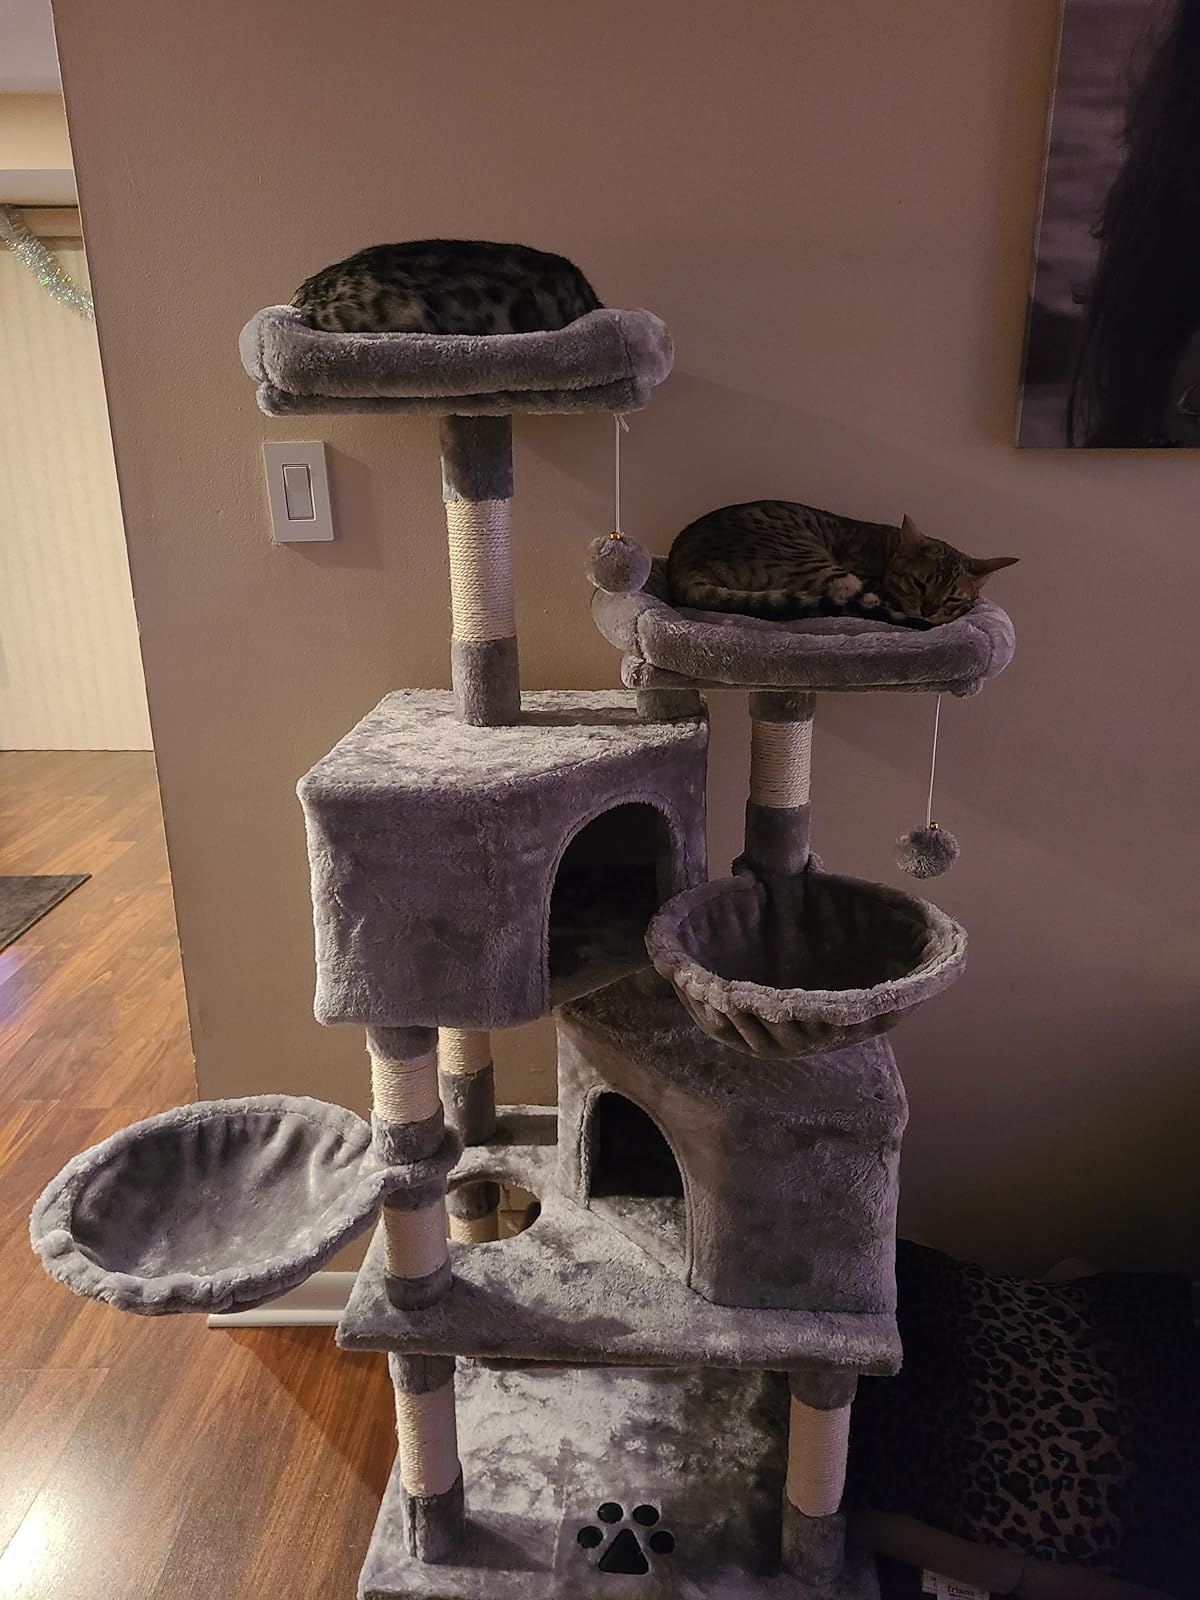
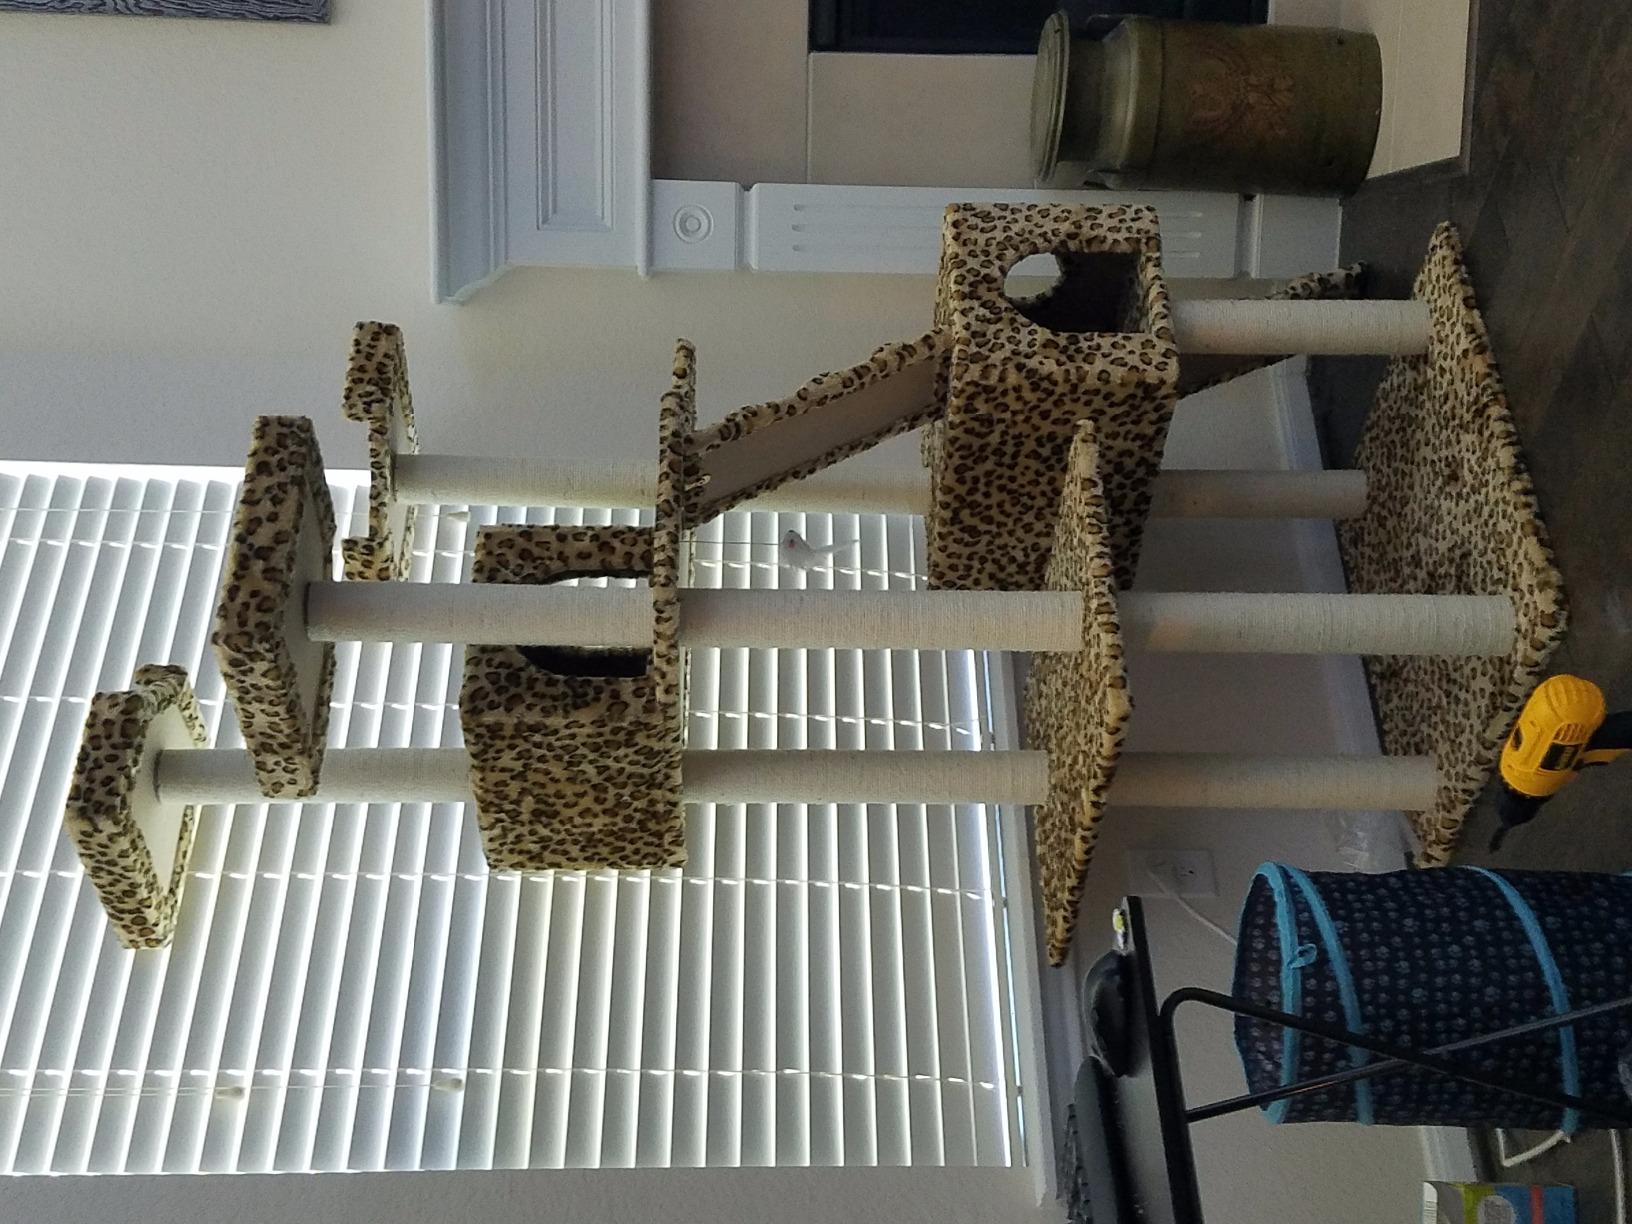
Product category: items_cat tree
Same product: no